Jordanian art

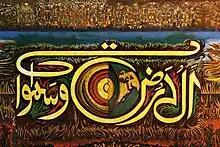
Detail of Roof of Frere Hall

Hurufiyah artists rejected Western art concepts, and instead searched for a new artistic identity drawn from within their own culture and heritage. These artists successfully integrate Islamic visual traditions, especially calligraphy, into contemporary, indigenous compositions. Although hurufiyah artists were concerned with their individual dialogue with nationalism and attempted to engage with the modern art movement, they also worked towards an aesthetic that transcended national boundaries and represented a broader affiliation with an Islamic identity.